Mark Selby

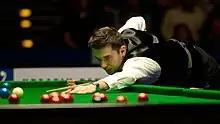
Selby at 2014 German Masters

He began the defence of his title at the Masters by defeating Mark Davis in the first round and John Higgins in the quarter-finals, winning both matches 6–5 and extending his unbeaten record in deciding frames at the Masters to 11. He then beat Shaun Murphy 6–1 in the semi-finals to reach the final against Ronnie O'Sullivan. After falling behind 1–7 in the first session, Selby lost the final 4–10, receiving the runner-up prize of £90,000. At the German Masters two weeks later, he was eliminated in the second round by Kurt Maflin 5–3. He defeated Alan McManus 5–1 in the quarter-finals of the World Open, and Marco Fu 6–4 in the semi-finals, but lost 6–10 in the final to Shaun Murphy.